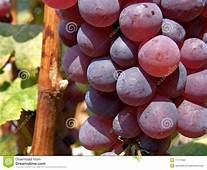
Label: grape